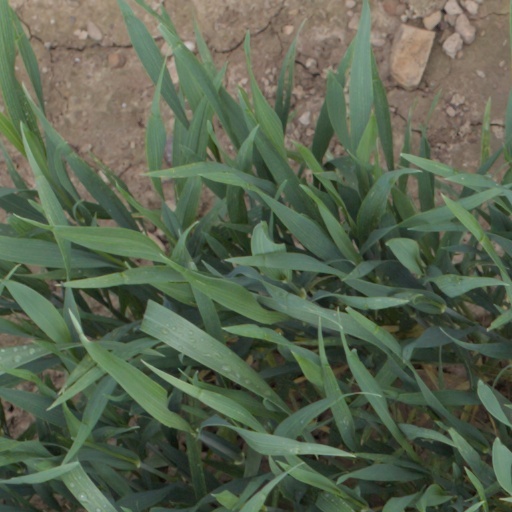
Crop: wheat